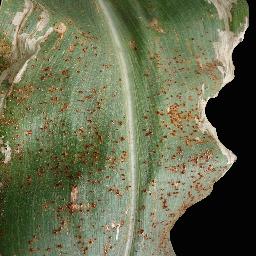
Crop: corn
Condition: (maize)_common_rust